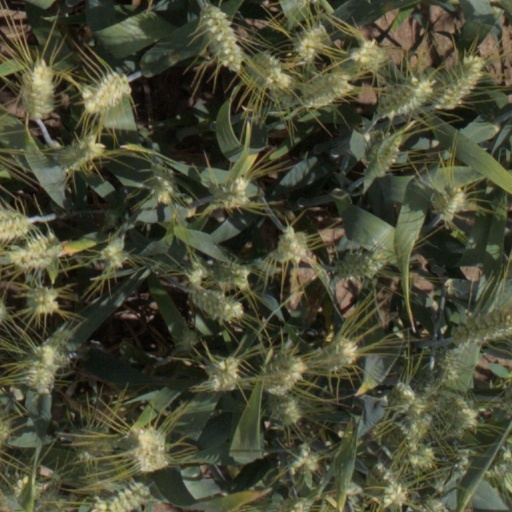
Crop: wheat